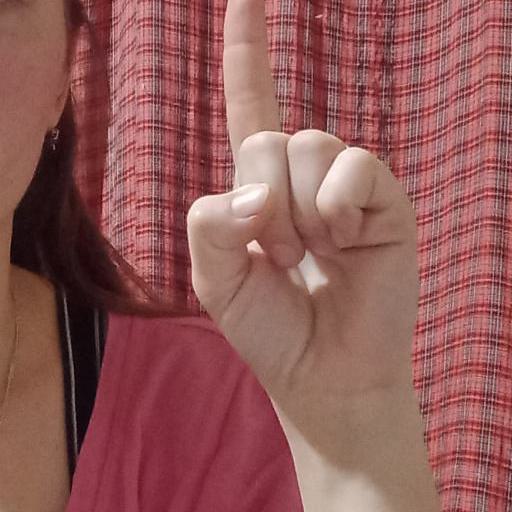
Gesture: one